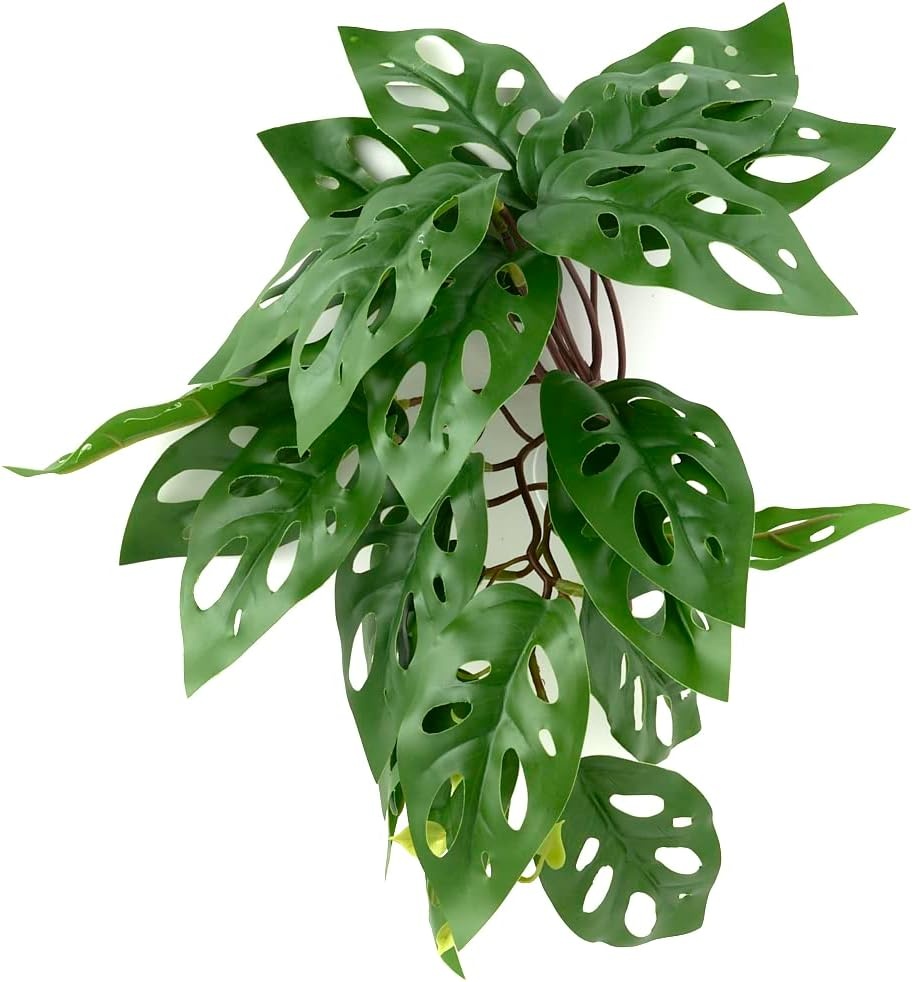
Reptile Plants for Terrarium, Amphibian Habitat Decor Artificial Hanging Plants with Suction Cup - Fake Swiss Cheese Plants Monstera Adansonii
Overview Brand : WOLEDOE Plant or Animal Product Type : モンステラアダンソニ Color : Fake Swiss Cheese Plants Monstera Adansonii Material : Plastic Product Dimensions : 7.8"D x 7.8"W x 9.6"H About this item MORE THAN GOOD-LOOKING - More uses, this is the simulation you've been looking for, not only easy to install, but also has the function of hiding and climbing , faster for your pet to adapt to the new environment . EASY TO INSTALL - Leaves swaying with the wind, the rhizome has attached strong suction cups, not easy to fall off. Convenient landscaping, better use of space, because you can be adsorbed anywhere you need. Can be shaped as you like. EASE OF CLEANING - Very easy to clean and maintain, simply wipe with a damp cloth, no need for trouble like live plants. BEAUTIFY THE REPTILE TANK - A large number of fake plants in the reptile terrarium, the pet can be in a safe and relaxed state, creating a natural habitat place for reptiles and amphibians. REPTILE TERRARIUM DECOR - This reptile tank decor plant is good for bearded dragon, crested gecko, lizards, tortoise, hermit crab, tree frog, chameleons, corn snakes, ball python and other reptiles and amphibians.
Brand: WOLEDOE
Category: Animals & Pet Supplies > Pet Supplies > Reptile & Amphibian Supplies > Reptile & Amphibian Habitat Accessories